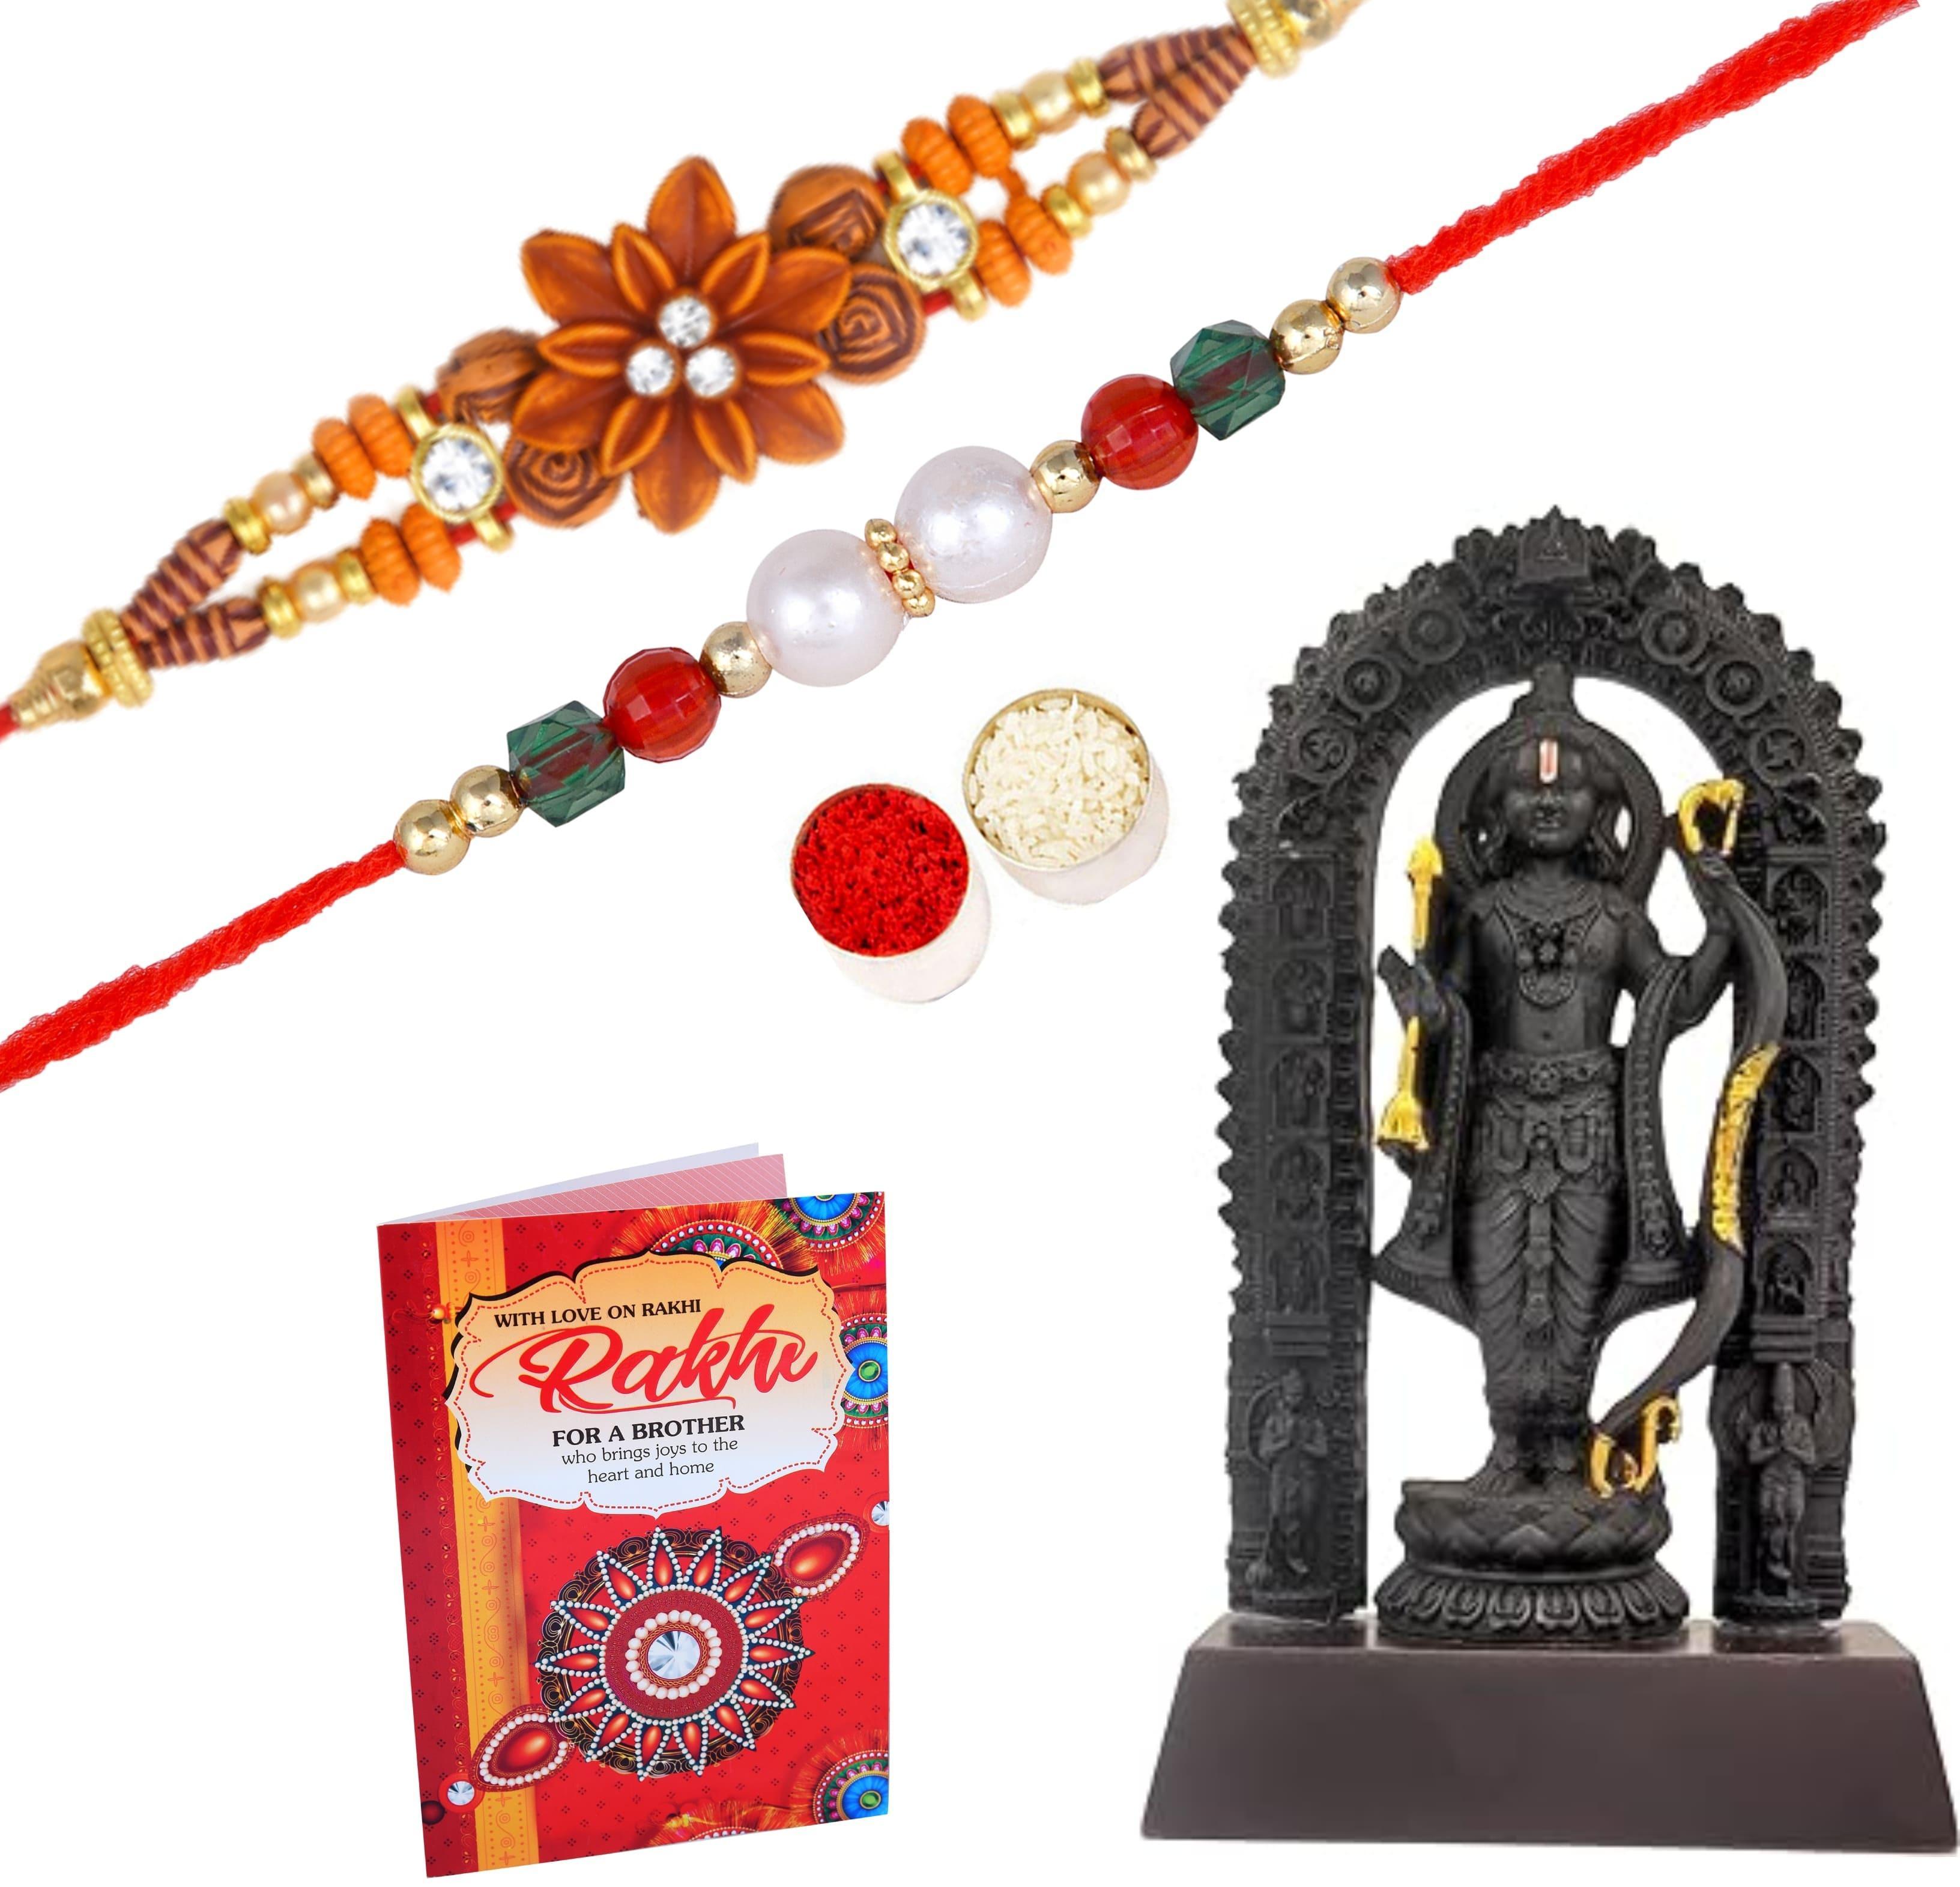
Mantouss Rakhi
Type: Rakhis
Brand: MANTOUSS
Price: Rs. 299
 RAKHI is the occasion when gifting becomes a major part for sharing bonds and well wishes. This RAKHI MANTOUSS got you the love and care you wish to send to your dear ones.Say HAPPY RAKHI to your brother, bhai, bhaiya, bro, dada etc. with this unique set of gift.
Features: The Package contains- Set of 2 kundan rakhi+Showpiece figurine+Roli, chawal combo+Rakhi greeting card,Complementary Polyserin show piece figurine for your brother.It makes a perfect Gift for your Brother on occasions like Gifts for Brother on Rakhi Gifts, Best Brother Gifts, Raksha Bandhan Gifts, Rakhi, Rakhi Gift for Brother, Rakhi for Brother,Hand crafted Rakhi-High Quality Material Used. The designer patterns in the aesthetic style with shimmering glimpse highlights the true beauty of this traditional thread.,Spread the Rakhi spirit among your siblings and loved ones by sending them your warm Rakhi greeting.,Ideal for-Rakhi for brother, rakhi for brother and bhabi,Rakhi for brother gift combo set, Rakhi combo gift,rakhi gift for brother,rakshabandhan gift for brother,Rakhi gift,rakhi hamper